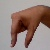
The image shows a hand gesture representing the letter 'Q' in Indian Sign Language.